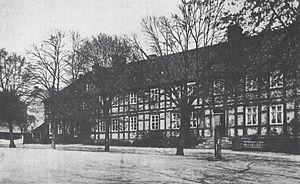
L'université brandebourgeoise de Francfort ou Alma Mater Viadrina est la première université du Brandebourg. Elle a été fondée en 1506 à Francfort-sur-l'Oder et a cessé d'exister en 1811. Pendant les années de peste, en 1613, 1625, 1626 et 1656, elle a été transférée dans la ville de Fürstenwalde.